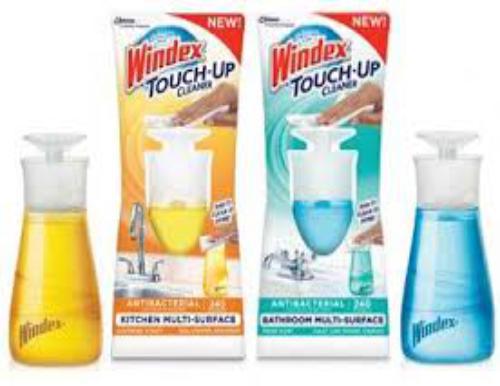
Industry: Necessities